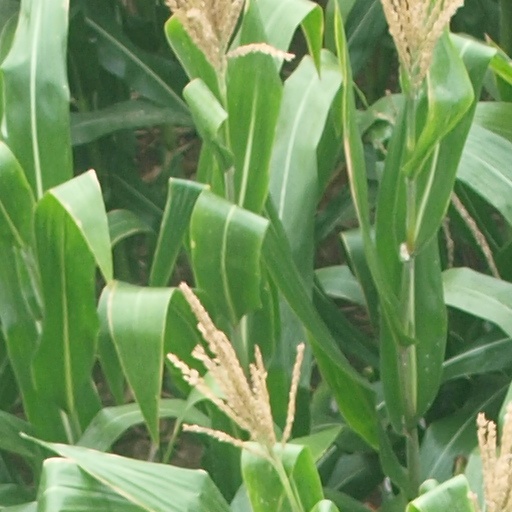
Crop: maize; corn